Greg James

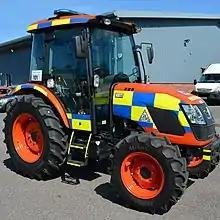
The Dorset Police tractor 'Robocrop', named by Greg James

On 19 June 2017, James chose the name "RoboCrop" from "thousands and thousands" of listeners' suggestions for a tractor on loan to Dorset Police to tour agricultural shows to raise awareness of rural crime. Dorset Police said the tractor, equipped with a siren, had a top speed of and was "not built for response policing".